Annie Fairlamb Mellon

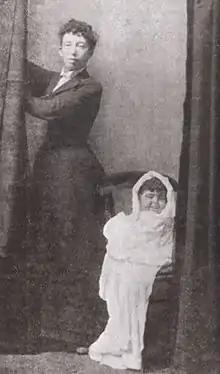
Annie Fairlamb Mellon with her alleged materialization Cissie.

Annie Fairlamb Mellon (1850–1938) also known as Mrs. J. B. Mellon was a British materialization medium.